Lore Alford Rogers

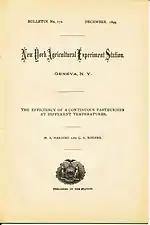
Cover of bulletin on pasteurization research co-authored by Lore Rogers, December 1899.

In 1899 Lore Rogers was offered a position as assistant bacteriologist at the New York State Agricultural Experiment Station, Geneva. The New York State Legislature had established the State Agricultural Experiment Station, which opened in 1882. It was no coincidence that two bacteriologists overlapped at Wisconsin and arrived at the experiment station in 1899. Harry Alexis Harding had been an undergraduate and graduate student at Wisconsin under H. L. Russell (and would later earn a PhD at Cornell University). Harding, with his Wisconsin M.S. degree followed by study in Europe, was appointed chief dairy bacteriologist, and Lore would serve as assistant.